Damian Lillard

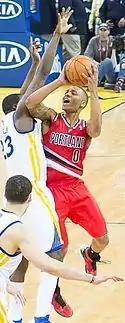
Lillard attempts a jump shot over fellow rookie Draymond Green with the Trail Blazers in January 2013.

Lillard was selected with the sixth overall pick in the 2012 NBA draft by the Portland Trail Blazers. In the season opener against the Los Angeles Lakers on October 31, Lillard recorded 23 points and 11 assists to join Oscar Robertson and Allen Iverson as the only players in NBA history with at least 20 points and 10 assists in their NBA debut. In addition, his 11 assists were the most by an NBA rookie in his first game since Jason Kidd (11) in 1994, and the most ever by a Trail Blazer in his NBA debut. Lillard made a career-high 15 field goals and a Trail Blazer rookie-record seven 3-pointers on January 11 against the Golden State Warriors, where he finished with 37 points, six rebounds, and four assists. He became the first Trail Blazer to win an event at the NBA All-Star Weekend, winning the Skills Challenge. He also participated in the Rising Stars Challenge during All-Star weekend and finished with 18 points, three rebounds and five assists in a game-high 28 minutes. Lillard became the first NBA rookie to record 35 points, nine assists and zero turnovers in a game since turnovers became a stat in 1978–79 against the San Antonio Spurs on March 8. On April 10 against the Lakers, Lillard scored a season-high 38 points. He earned Western Conference Rookie of the Month honors for every month, becoming one of just eight players to sweep NBA Rookie of the Month honors since the inaugural award in 1981–82. He finished fifth in the NBA in 3-pointers made, 12th in points per game, tied for 16th in assists per game and tied for 23rd in free throw percentage. He was one of 10 NBA players to score 1,500 points, and he led all rookies in scoring (19.0 ppg), assists (6.5 apg), field goals (553) and free throws (271).